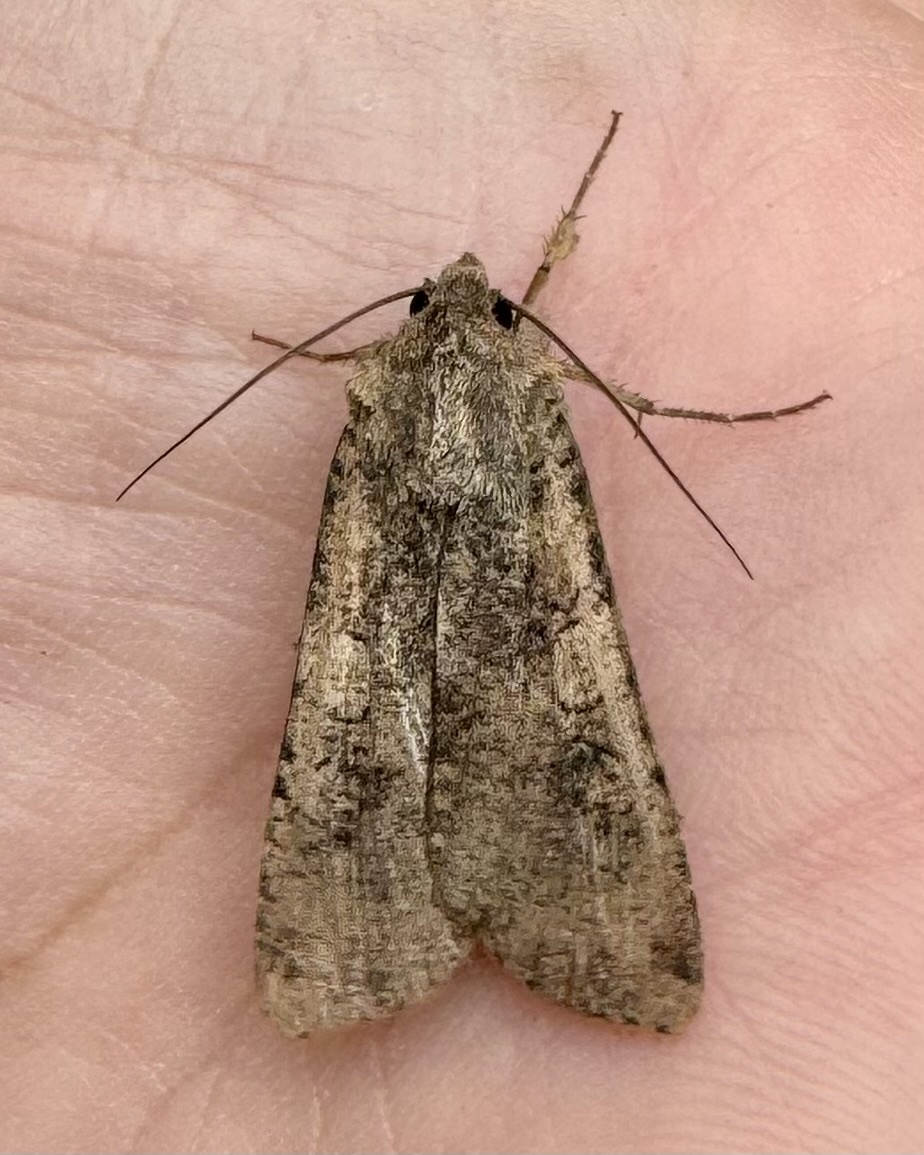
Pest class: cutworms